Reelin

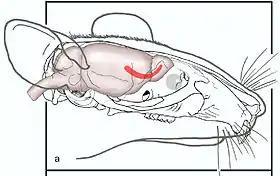
As they travel through the rostral migratory stream, neuroblasts are held together, probably in part by thrombospondin-1's binding to the reelin receptors ApoER2 and VLDLR. As they arrive to the destination, the groups are dispersed by reelin and cells strike out on their individual paths. A fragment of an from Lennington et al., 2003.

The primary functions of Reelin are the regulation of corticogenesis and neuronal cell positioning in the prenatal period, but the protein also continues to play a role in adults. Reelin is found in numerous tissues and organs, and one could roughly subdivide its functional roles by the time of expression and by localisation of its action.